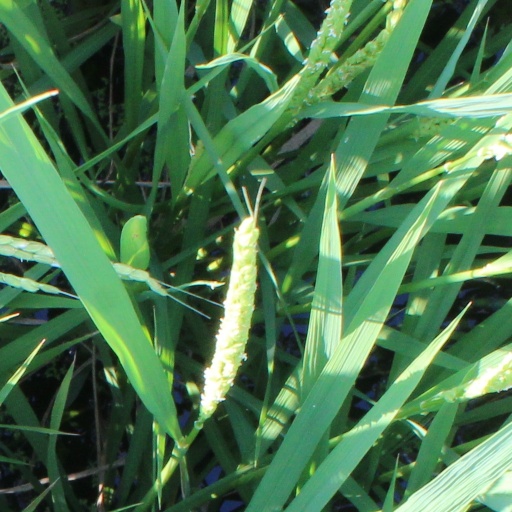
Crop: rice